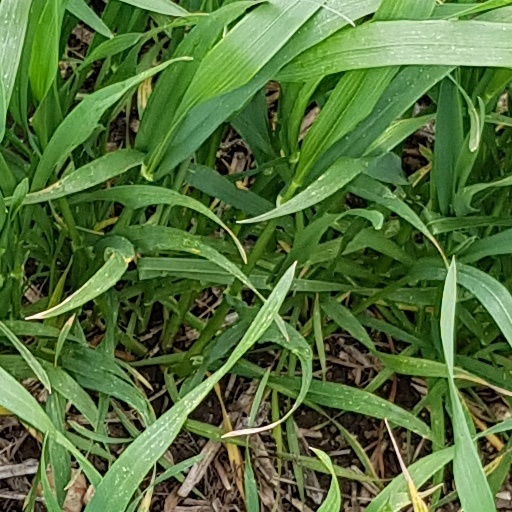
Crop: wheat